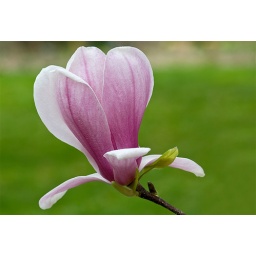
Bright pink magnolia against green background. Spring is in the air. Taken at the Deepcut Gardens, NJ